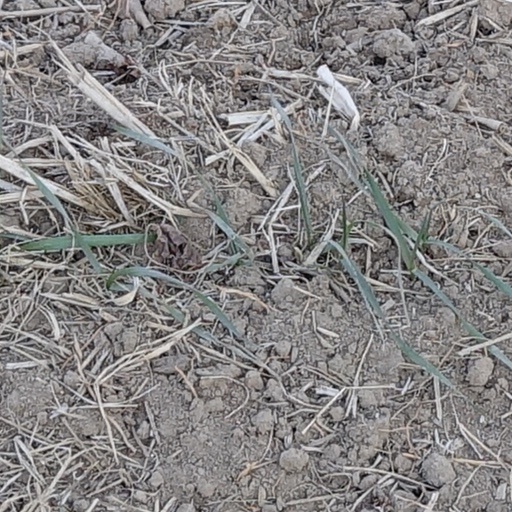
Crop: wheat